Młynary

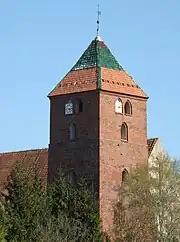
Gothic Saint Peter's church

The town was founded in the 14th century. A document from 1338 specifies the rules of judicial settlement of potential disputes between people of the town's three main ethnic groups: Poles, Old Prussians and Germans.